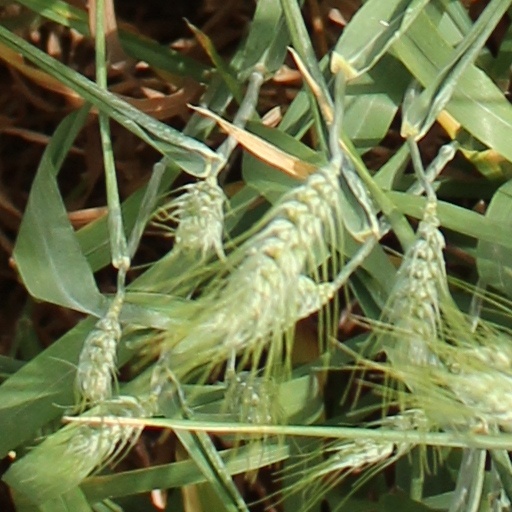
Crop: wheat